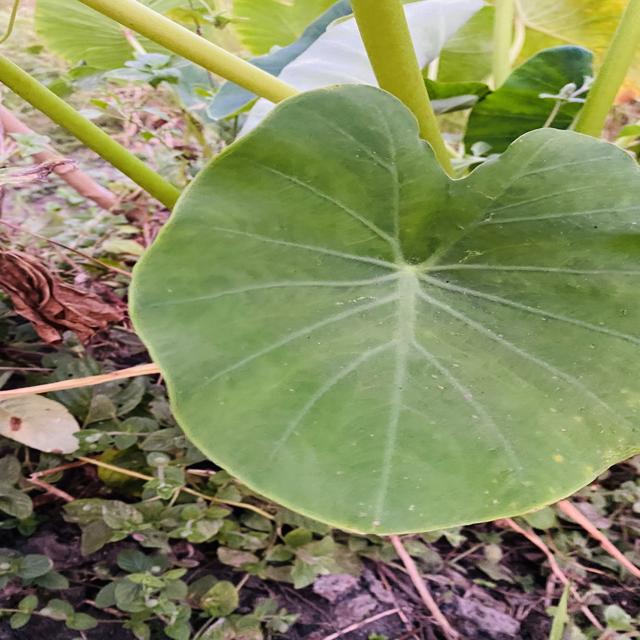
Label: Healthy